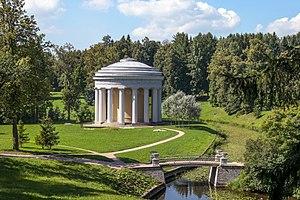
Le Temple de l'Amitié dans le parc de Pavlovsk à Saint Petersbourg, en Russie. Русский: Храм Дружбы в Павловском парке This is a photo of a cultural heritage object in Russia, number: 7810339069 This template and pages using it are maintained by the Russian WLM team. Please read the guidelines before making any changes that can affect the monuments database!